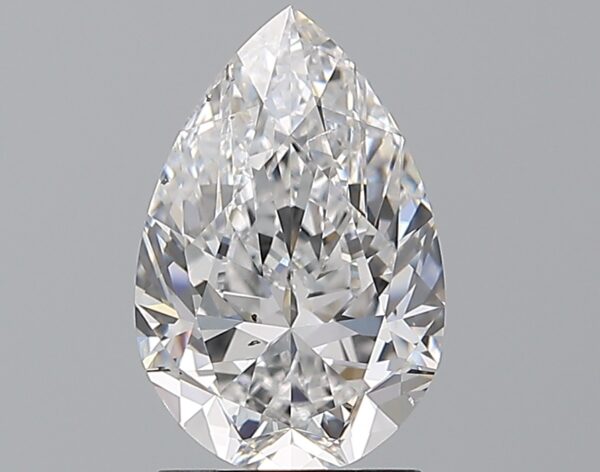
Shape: pear
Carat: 2
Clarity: SI1
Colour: D
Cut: EX
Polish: EX
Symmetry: EX
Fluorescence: ST
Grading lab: GIA
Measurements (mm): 10.54 x 6.94 x 4.41